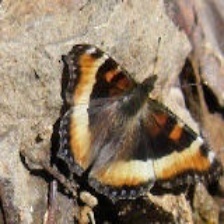
Species: MILBERTS TORTOISESHELL
Butterfly family (ImageNet category): admiral